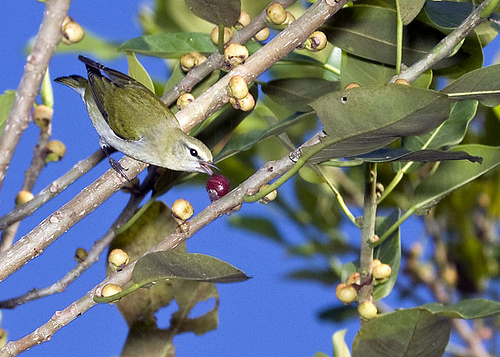
the bird has a small black eyering, and two green wingbars.
this is a bird with a grey belly, green wings and a pointy beak.
a colorful bird with a white head, breast and belly, and green coverts.
this bird has a speckled belly and breast with a short pointy bill.
a small bird with a green back and a white and gray belly and chest.
a small grey bird, narrow beak with olive green wings.
this bird has wings that are green and has a smallbill
this bird is green and white in color, with a black beak.
this bird has wings that are green and has a grey belly
this bird has a black foot with a white breast and a head that is smaller than it's body.
Species: Tennessee Warbler